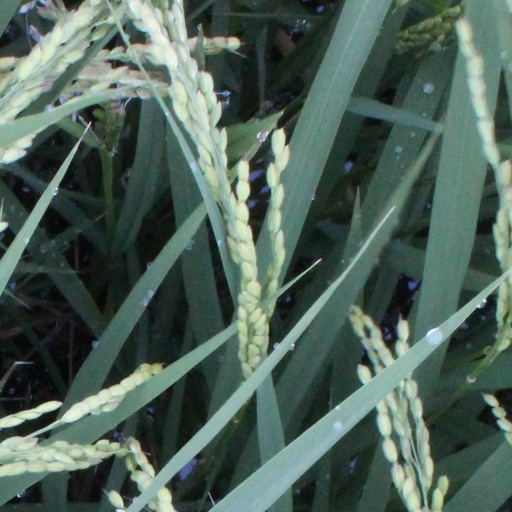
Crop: rice